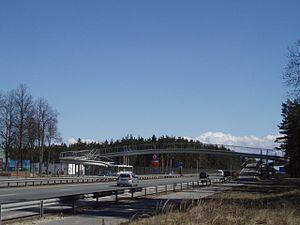
Cet article liste les routes nationales en Lettonie: